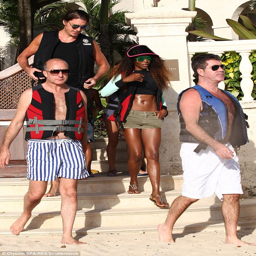
come away with me : pop artist is one of the regular guests at beach house on his annual festive trip